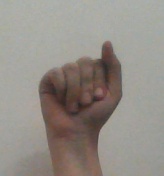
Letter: saad